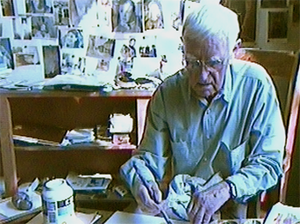
Portrait de Jean Bazaine
La peinture non figurative est au XXᵉ siècle l'un des courants les plus importants de la nouvelle École de Paris qui se développe à la fin des années 1940, connaît son plus grand succès dans les années 1950 avant d'être supplantée, dans les années 1960, par la peinture américaine.
La famille Bazaine fait référence à la famille du maréchal François Achille Bazaine qui comprend plusieurs personnalité marquantes du XIXᵉ et XXᵉ siècle, notamment : les ingénieurs Pierre-Dominique Bazaine et son fils Pierre-Dominique Bazaine et leur descendant, le peintre Jean Bazaine.
Jean Bazaine, né le 21 décembre 1904 dans le 17ᵉ arrondissement de Paris, et mort le 4 mars 2001 à Clamart, est un peintre français.